Mystery airship

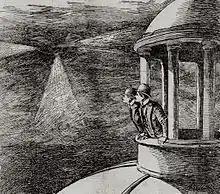
Mystery airship observed from the dome of the California State Capitol as illustrated in the "San Francisco Call", November 29, 1896

The initial wave of airship sightings took place primarily in California from November 17 through December 1896, with a few isolated sightings in January, 1897. There were also a handful of reports of the airship in the Arizona Territory, Nevada, Oregon, Washington and British Columbia during November and December.